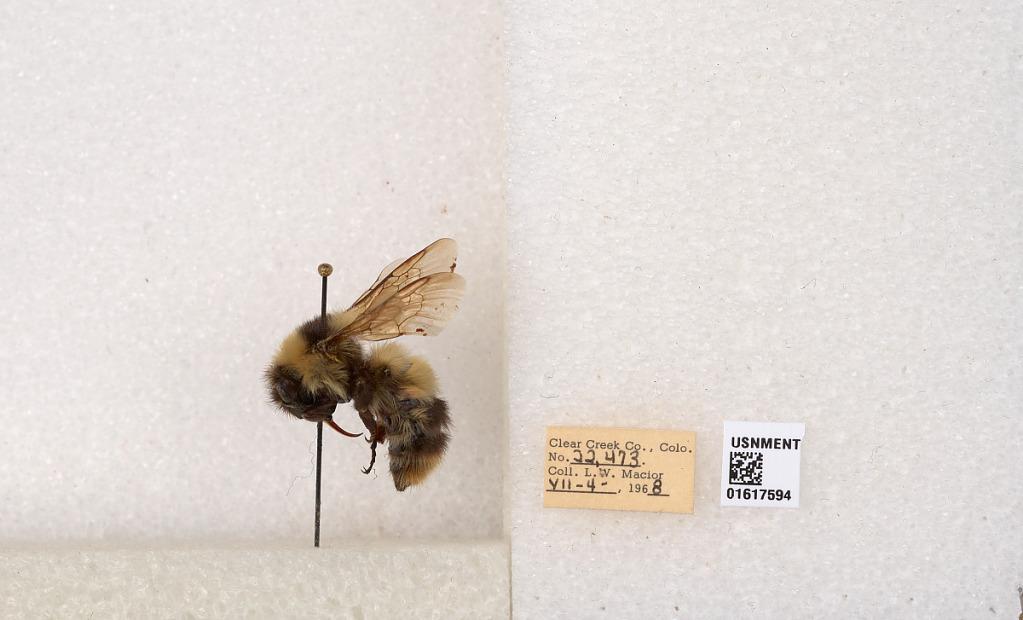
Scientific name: Bombus kirbyellus
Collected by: L. Macior
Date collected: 1968-7-4
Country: United States
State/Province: Colorado
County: Clear Creek
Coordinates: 39.6891, -105.644